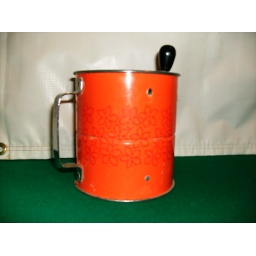
really cute it's made in ontario orange in color with daisies on it.